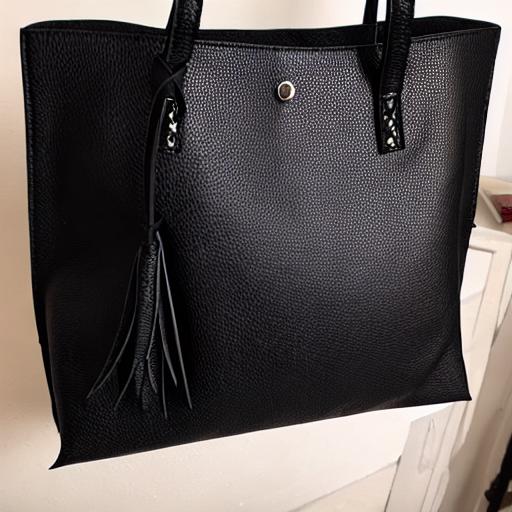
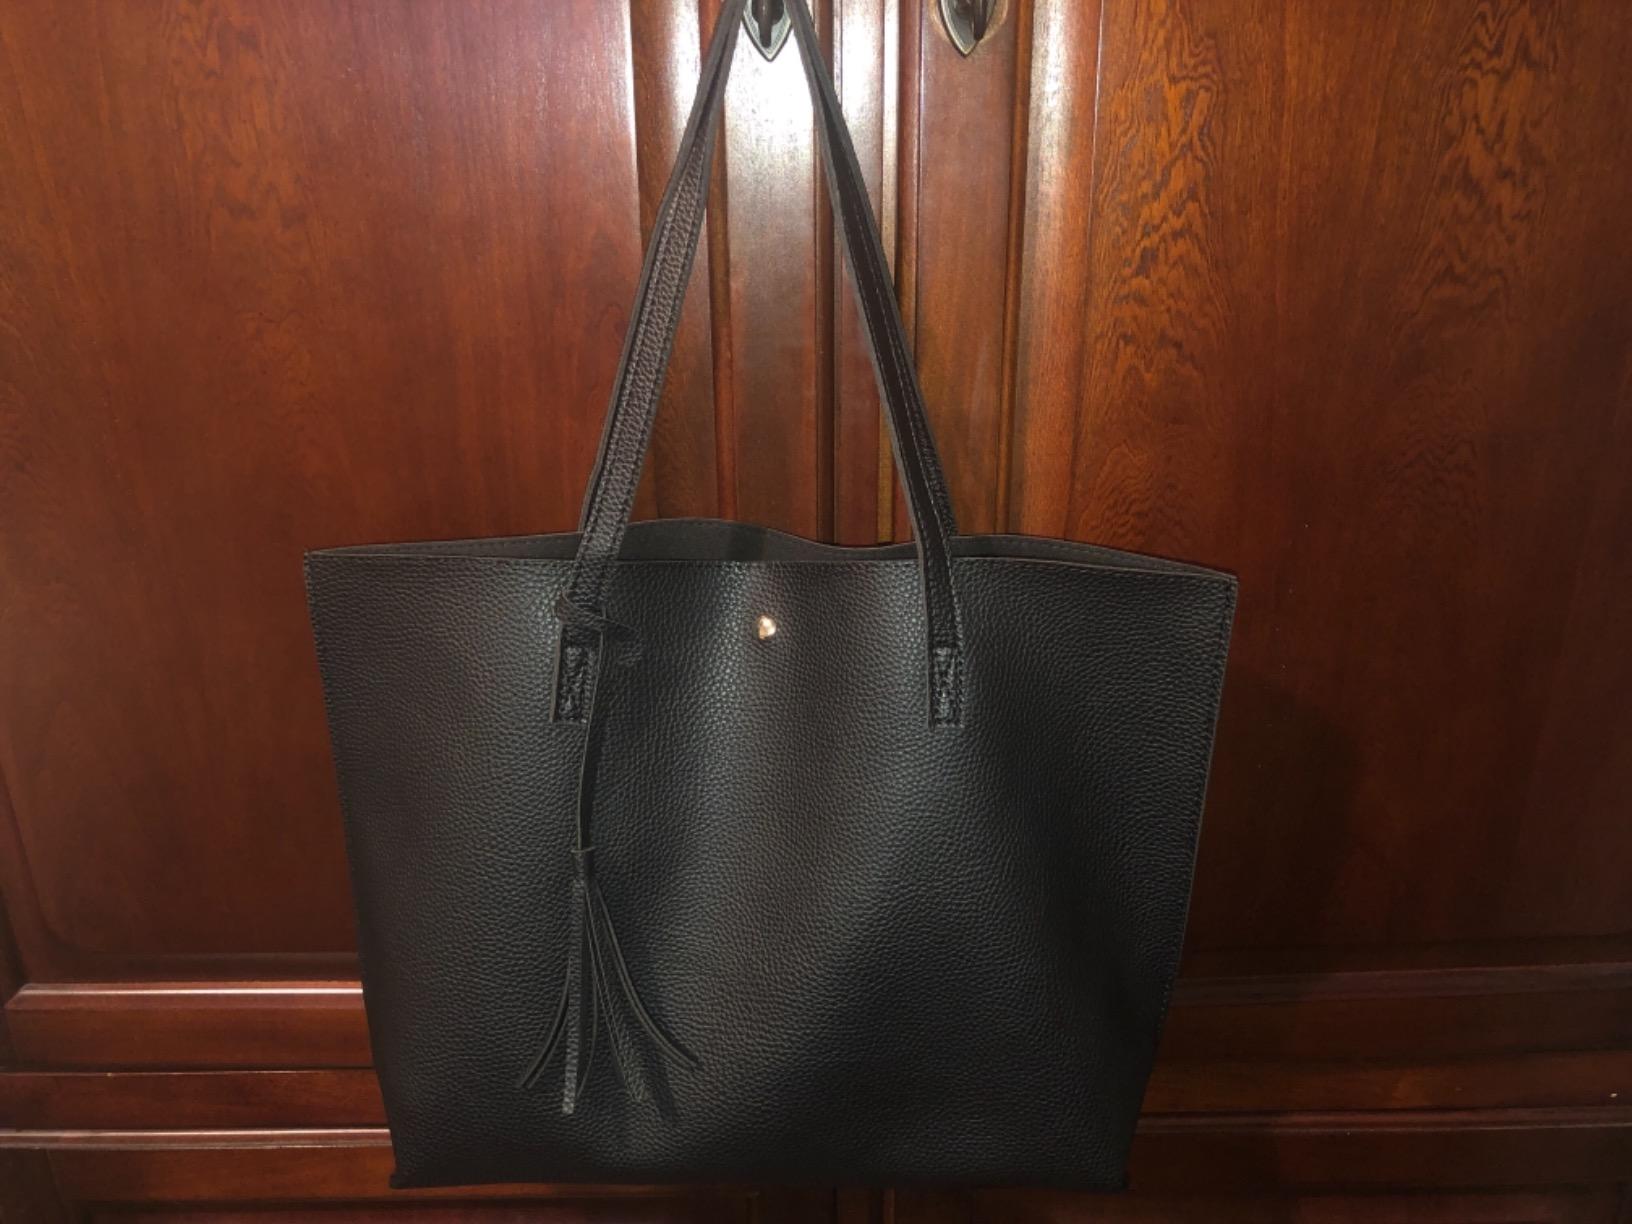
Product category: accessories_handbag
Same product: no